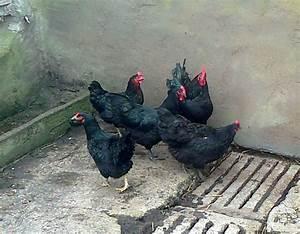
chicken